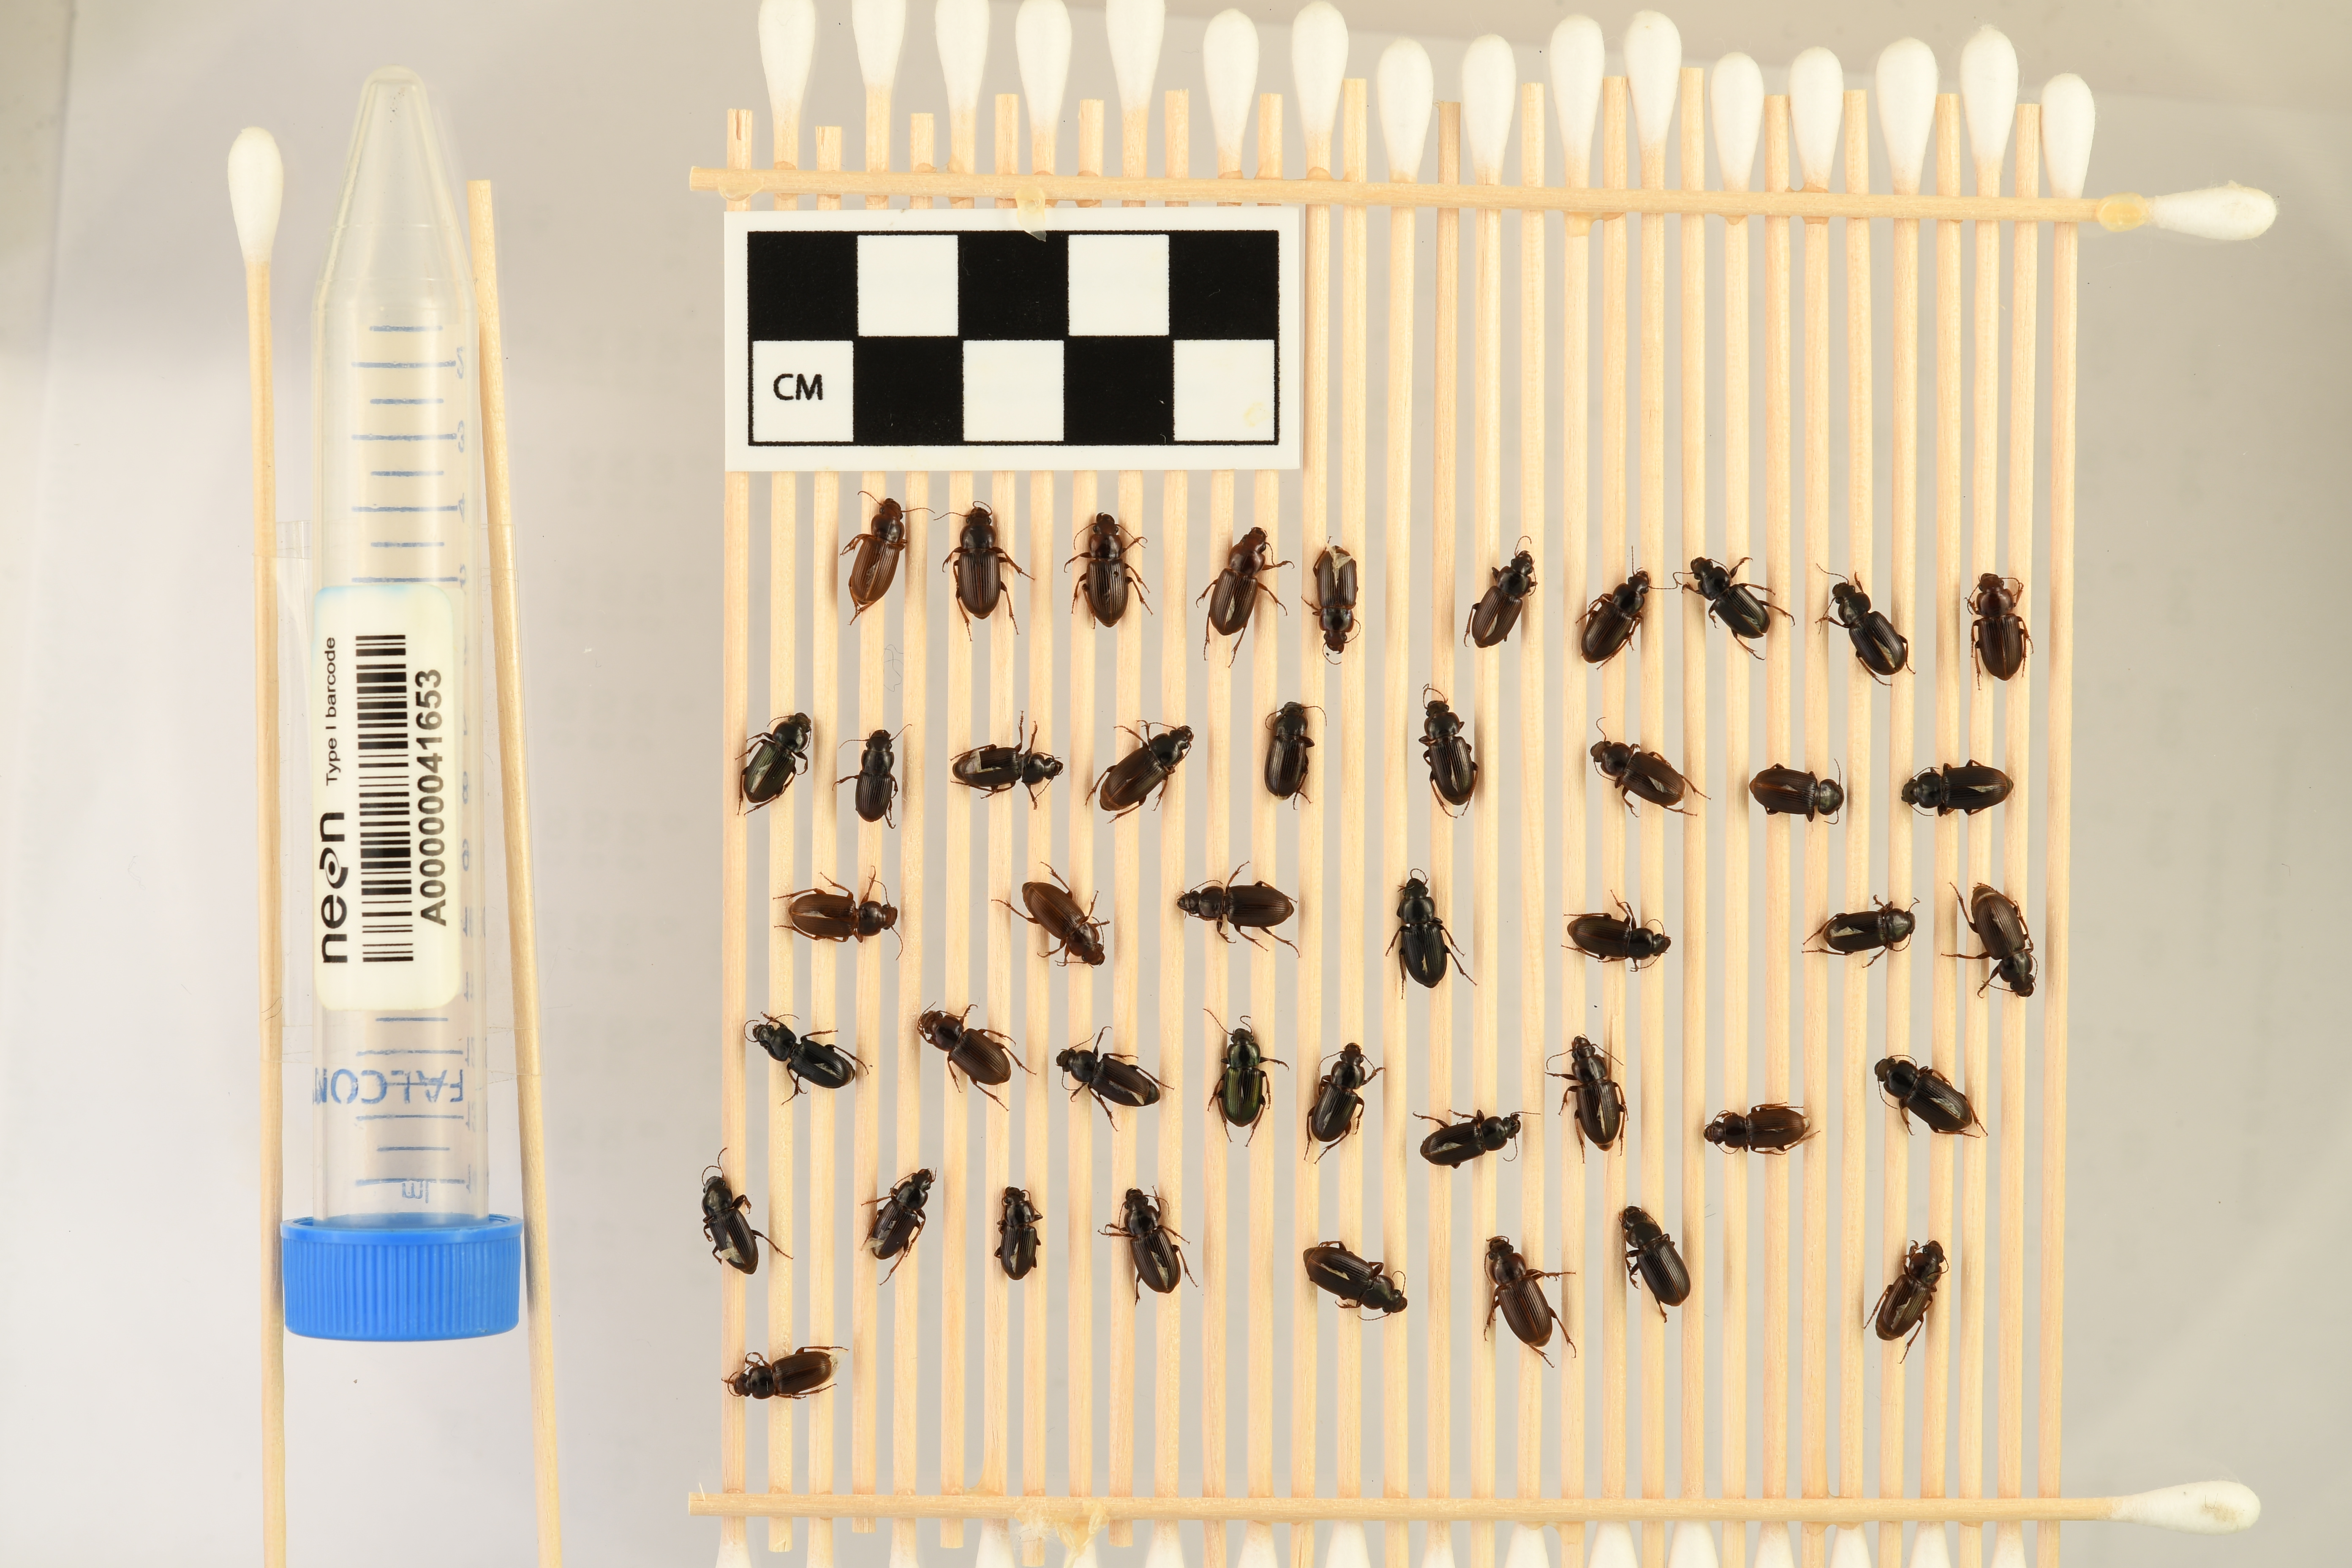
Harpalus amputatus — Konza Prairie Agroecosystem NEON, plot KONA_005. Beetle 33, ElytraLength: 0.5773 cm (lying flat: Yes)

Harpalus amputatus — Konza Prairie Agroecosystem NEON, plot KONA_005. Beetle 33, ElytraWidth: 0.3536 cm (lying flat: Yes)

Harpalus amputatus — Konza Prairie Agroecosystem NEON, plot KONA_005. Beetle 34, ElytraLength: 0.5601 cm (lying flat: Yes)

Harpalus amputatus — Konza Prairie Agroecosystem NEON, plot KONA_005. Beetle 34, ElytraWidth: 0.3264 cm (lying flat: Yes)

Harpalus amputatus — Konza Prairie Agroecosystem NEON, plot KONA_005. Beetle 35, ElytraLength: 0.6225 cm (lying flat: Yes)

Harpalus amputatus — Konza Prairie Agroecosystem NEON, plot KONA_005. Beetle 35, ElytraWidth: 0.3677 cm (lying flat: Yes)

Harpalus amputatus — Konza Prairie Agroecosystem NEON, plot KONA_005. Beetle 36, ElytraLength: 0.572 cm (lying flat: Yes)

Harpalus amputatus — Konza Prairie Agroecosystem NEON, plot KONA_005. Beetle 36, ElytraWidth: 0.3436 cm (lying flat: Yes)

Harpalus amputatus — Konza Prairie Agroecosystem NEON, plot KONA_005. Beetle 37, ElytraLength: 0.5308 cm (lying flat: Yes)

Harpalus amputatus — Konza Prairie Agroecosystem NEON, plot KONA_005. Beetle 37, ElytraWidth: 0.3291 cm (lying flat: Yes)

Harpalus amputatus — Konza Prairie Agroecosystem NEON, plot KONA_005. Beetle 38, ElytraLength: 0.5034 cm (lying flat: Yes)

Harpalus amputatus — Konza Prairie Agroecosystem NEON, plot KONA_005. Beetle 38, ElytraWidth: 0.3148 cm (lying flat: Yes)

Harpalus amputatus — Konza Prairie Agroecosystem NEON, plot KONA_005. Beetle 39, ElytraLength: 0.5726 cm (lying flat: Yes)

Harpalus amputatus — Konza Prairie Agroecosystem NEON, plot KONA_005. Beetle 39, ElytraWidth: 0.3607 cm (lying flat: Yes)

Harpalus amputatus — Konza Prairie Agroecosystem NEON, plot KONA_005. Beetle 40, ElytraLength: 0.6294 cm (lying flat: Yes)

Harpalus amputatus — Konza Prairie Agroecosystem NEON, plot KONA_005. Beetle 40, ElytraWidth: 0.3434 cm (lying flat: Yes)

Harpalus amputatus — Konza Prairie Agroecosystem NEON, plot KONA_005. Beetle 41, ElytraLength: 0.6344 cm (lying flat: Yes)

Harpalus amputatus — Konza Prairie Agroecosystem NEON, plot KONA_005. Beetle 41, ElytraWidth: 0.3802 cm (lying flat: Yes)

Harpalus amputatus — Konza Prairie Agroecosystem NEON, plot KONA_005. Beetle 42, ElytraLength: 0.5986 cm (lying flat: Yes)

Harpalus amputatus — Konza Prairie Agroecosystem NEON, plot KONA_005. Beetle 42, ElytraWidth: 0.3649 cm (lying flat: Yes)

Harpalus amputatus — Konza Prairie Agroecosystem NEON, plot KONA_005. Beetle 43, ElytraWidth: 0.355 cm (lying flat: Yes)

Harpalus amputatus — Konza Prairie Agroecosystem NEON, plot KONA_005. Beetle 43, ElytraLength: 0.5843 cm (lying flat: Yes)

Harpalus amputatus — Konza Prairie Agroecosystem NEON, plot KONA_005. Beetle 44, ElytraLength: 0.5558 cm (lying flat: Yes)

Harpalus amputatus — Konza Prairie Agroecosystem NEON, plot KONA_005. Beetle 44, ElytraWidth: 0.3243 cm (lying flat: Yes)